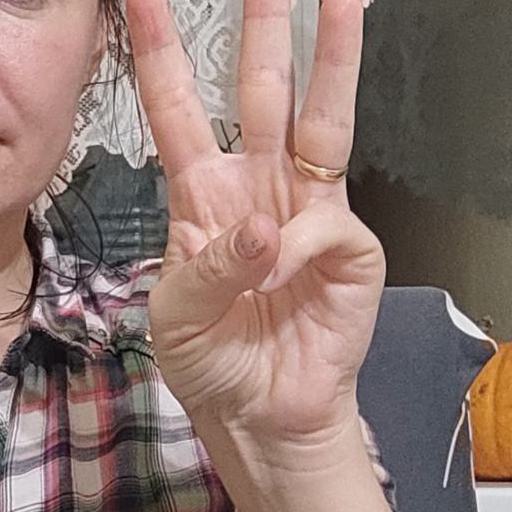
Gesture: three